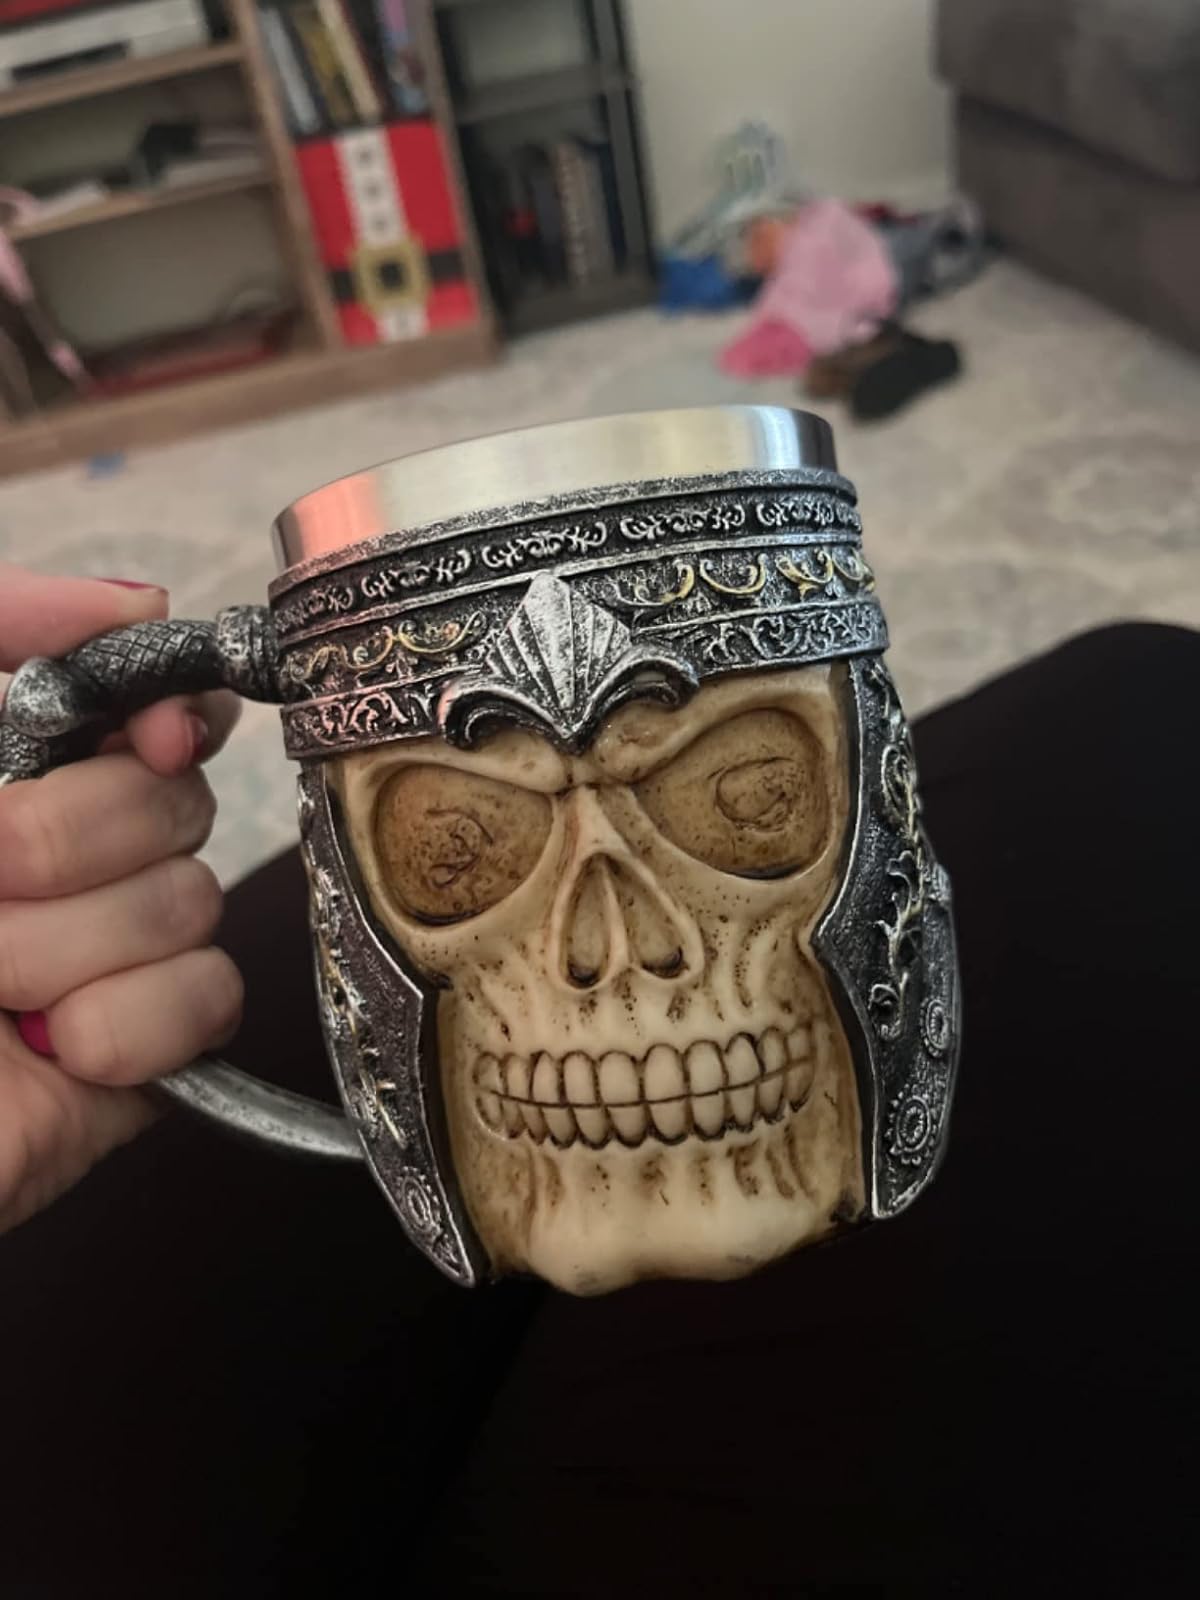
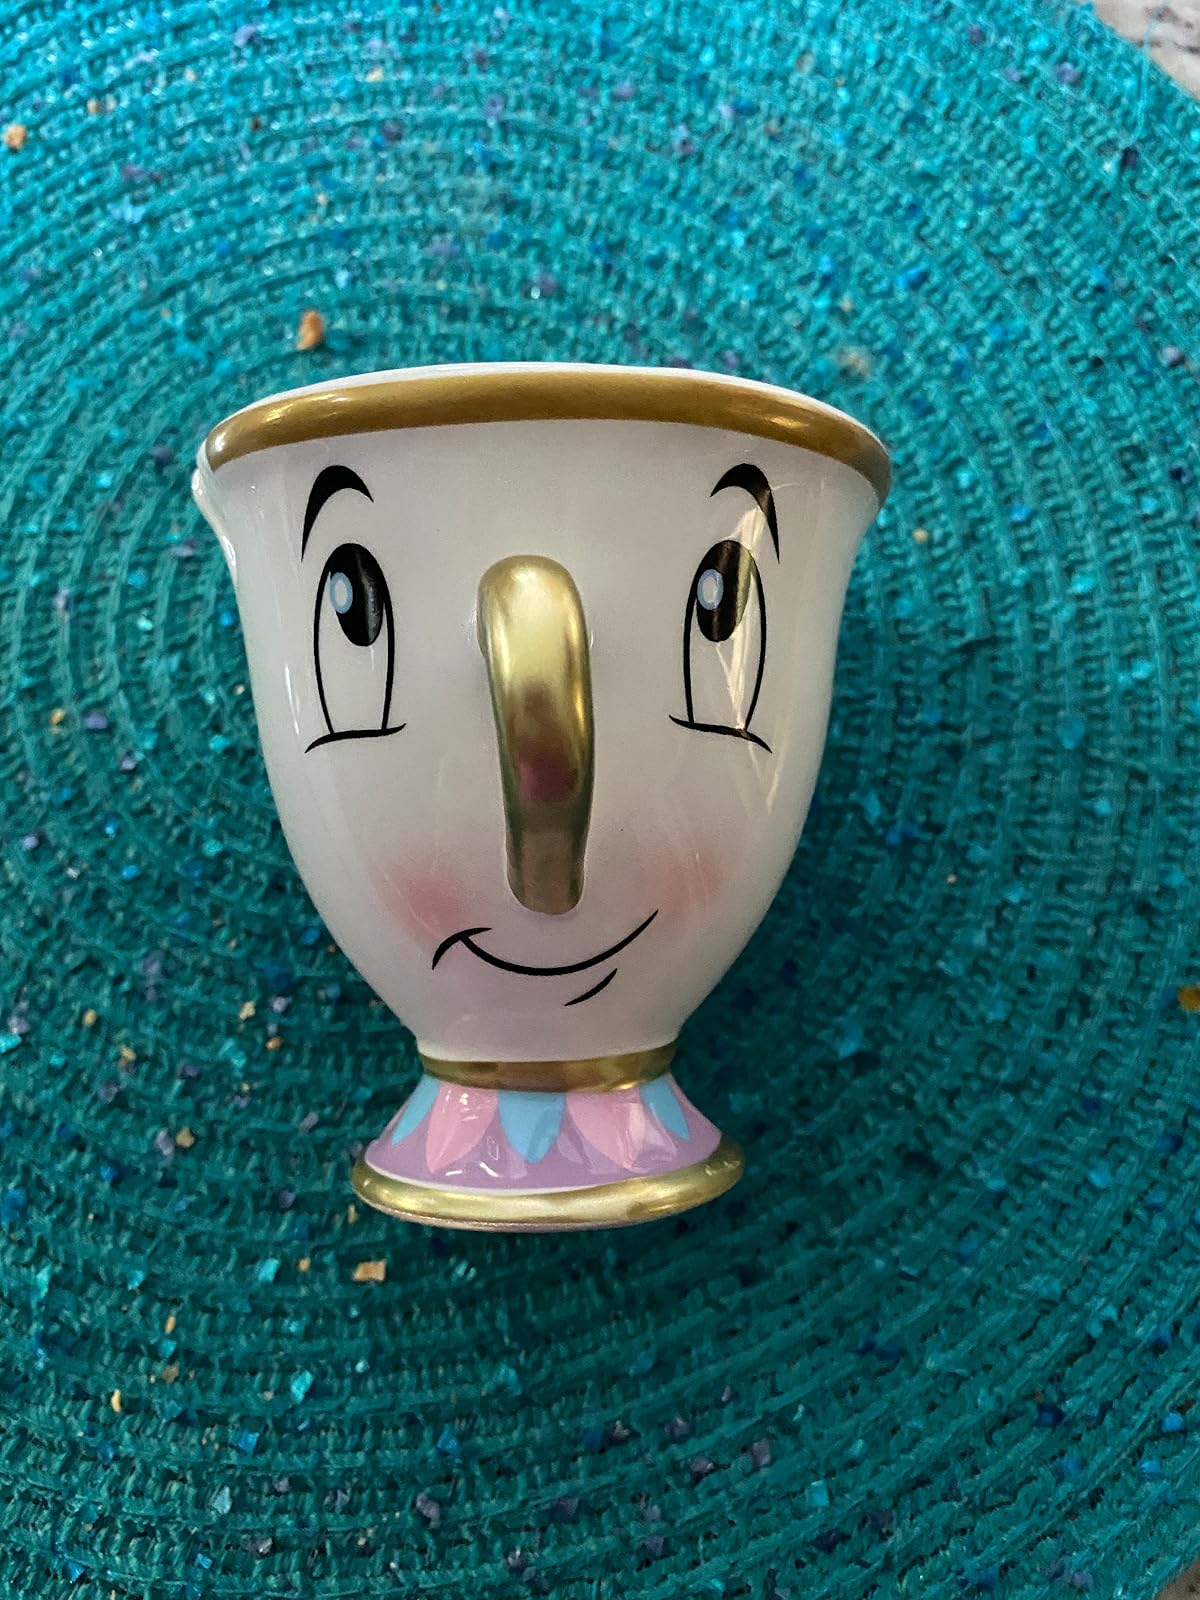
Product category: items_mug
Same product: no